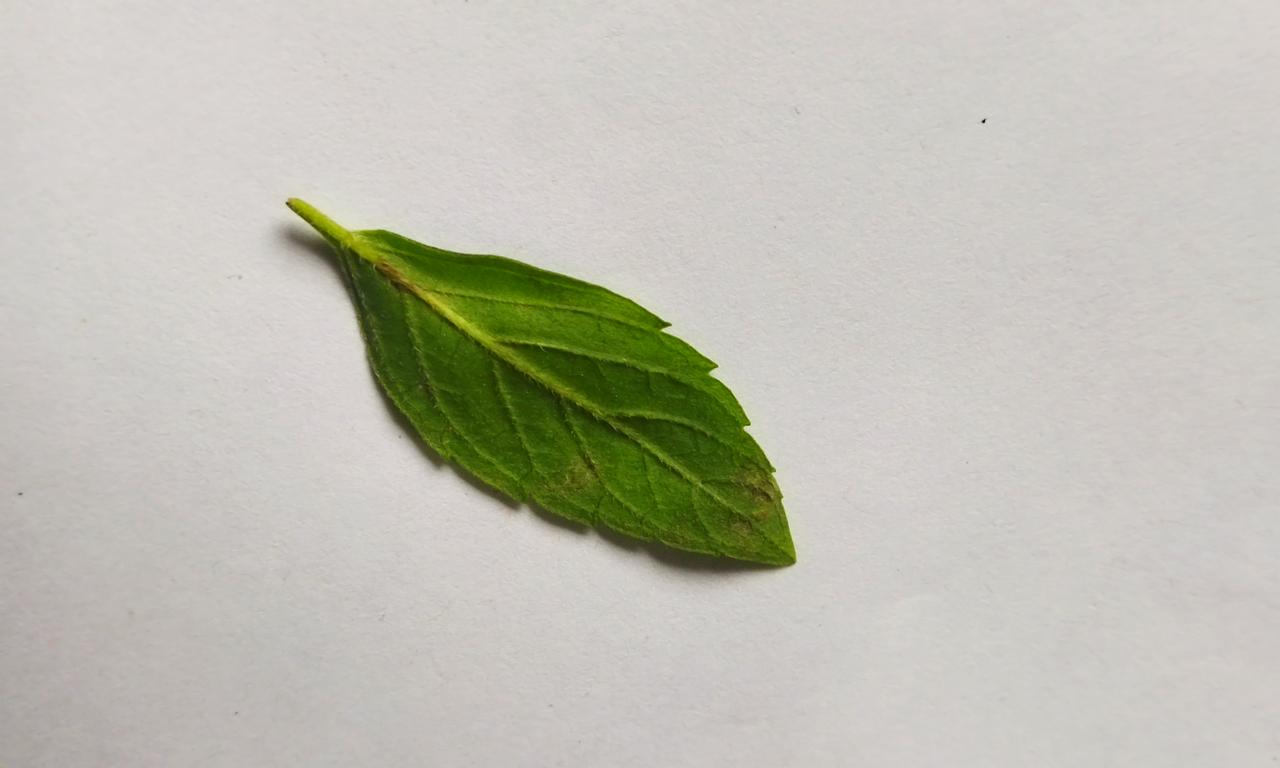
Label: Fresh